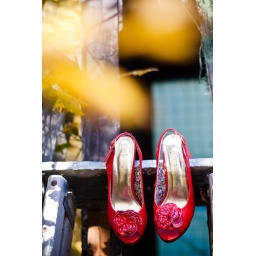
The cute shoes I came accross in the back of Jaime's car and had to shoot